The Barbarian of World's End

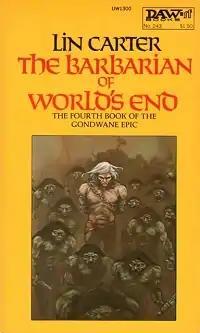
Cover of the first edition.

The Barbarian of World's End is a fantasy by American writer Lin Carter, set on a decadent far-future Earth in which all the world's landmasses have supposedly drifted back together to form a last supercontinent called Gondwane. The book is chronologically the fourth in Carter's Gondwane Epic (the culminating novel "Giant of World's End" having been issued earlier). It was first published in paperback by DAW Books in May 1977. A trade paperback edition was published by Wildside Press in January 2001 and an ebook edition by Thunderchild Publishing in May 2019. The book includes a map of the portion of Gondwane in which its story is set and "A Glossary of Places Mentioned in the Text" by the author.